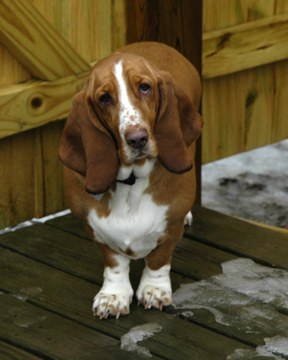
Animal: dog
Breed: basset_hound